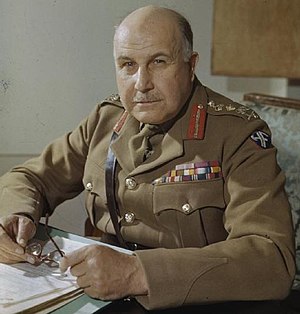
Henry Maitland Wilson
"""Jumbo"" Wilson som allieret øverstkommanderende i Middelhavet, 30. april 1944"
Feltmarskal Henry Maitland Wilson, 1. Baron Wilson, GCB, GBE, DSO, også kendt som "Jumbo" Wilson, deltog i Boerkrigen og 1. Verdenskrig og blev en højtstående britisk general i Mellemøsten og Middelhavet under 2. Verdenskrig. Han blev beskrevet som "Fornuftig men ikke spektakulær" og havde Winston Churchills fortrolighed.